Un destino ridicolo

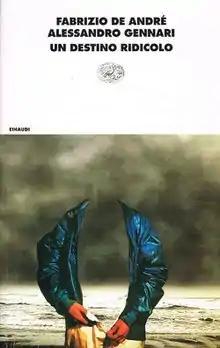
First edition (Italian)

Un destino ridicolo ("A ridiculous destiny") is a 1996 novel written by the Italian singer-songwriter Fabrizio De André together with the writer Alessandro Gennari. The 2008 film "Amore che vieni, amore che vai", directed by Daniele Costantini, is based on that novel.